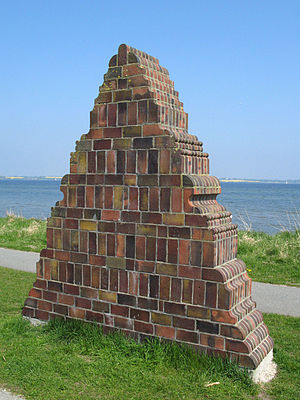
Vesterskov (Sydslesvig) / Billeder
Vesterskov eller Westerholz er en landsby og kommune i det nordlige Tyskland under Kreis Slesvig-Flensborg i delstaten Slesvig-Holsten. Byen er beliggende ved Flensborg yderfjord i det nordlige Angel overfor Broagerland.